William Henry Munger

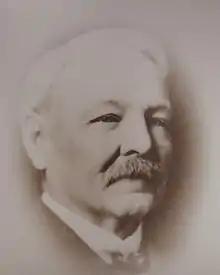

William Henry Munger (October 12, 1845 – August 11, 1915) was a United States district judge of the United States District Court for the District of Nebraska.